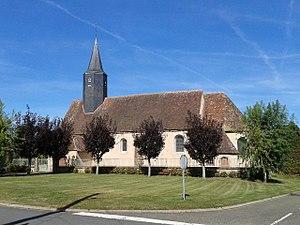
église Saint-Martin de Vieuvicq (28120), Eure-et-Loir, France (12ème siècle).
Vieuvicq est une commune française située dans le département d'Eure-et-Loir en région Centre-Val de Loire.